Amsterdam

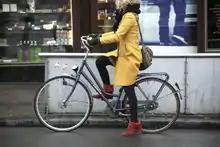
An Amsterdammer waits for a traffic light to change at the Muntplein in the heart of Amsterdam.

After the development of Amsterdam's canals in the 17th century, the city did not grow beyond its borders for two centuries. During the 19th century, Samuel Sarphati devised a plan based on the grandeur of Paris and London at that time. The plan envisaged the construction of new houses, public buildings, and streets just outside the Grachtengordel. The main aim of the plan, however, was to improve public health. Although the plan did not expand the city, it did produce some of the largest public buildings to date, like the "Paleis voor Volksvlijt".